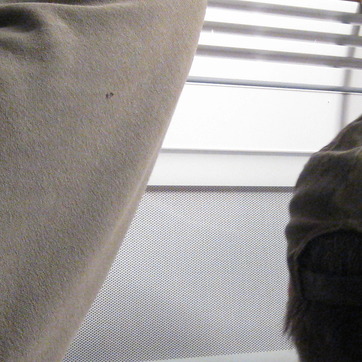
Material: plastic